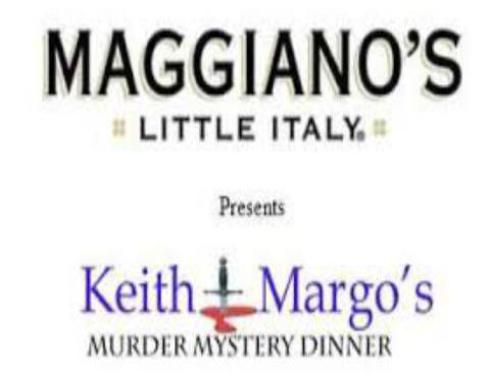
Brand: maggiano's little italy
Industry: Food